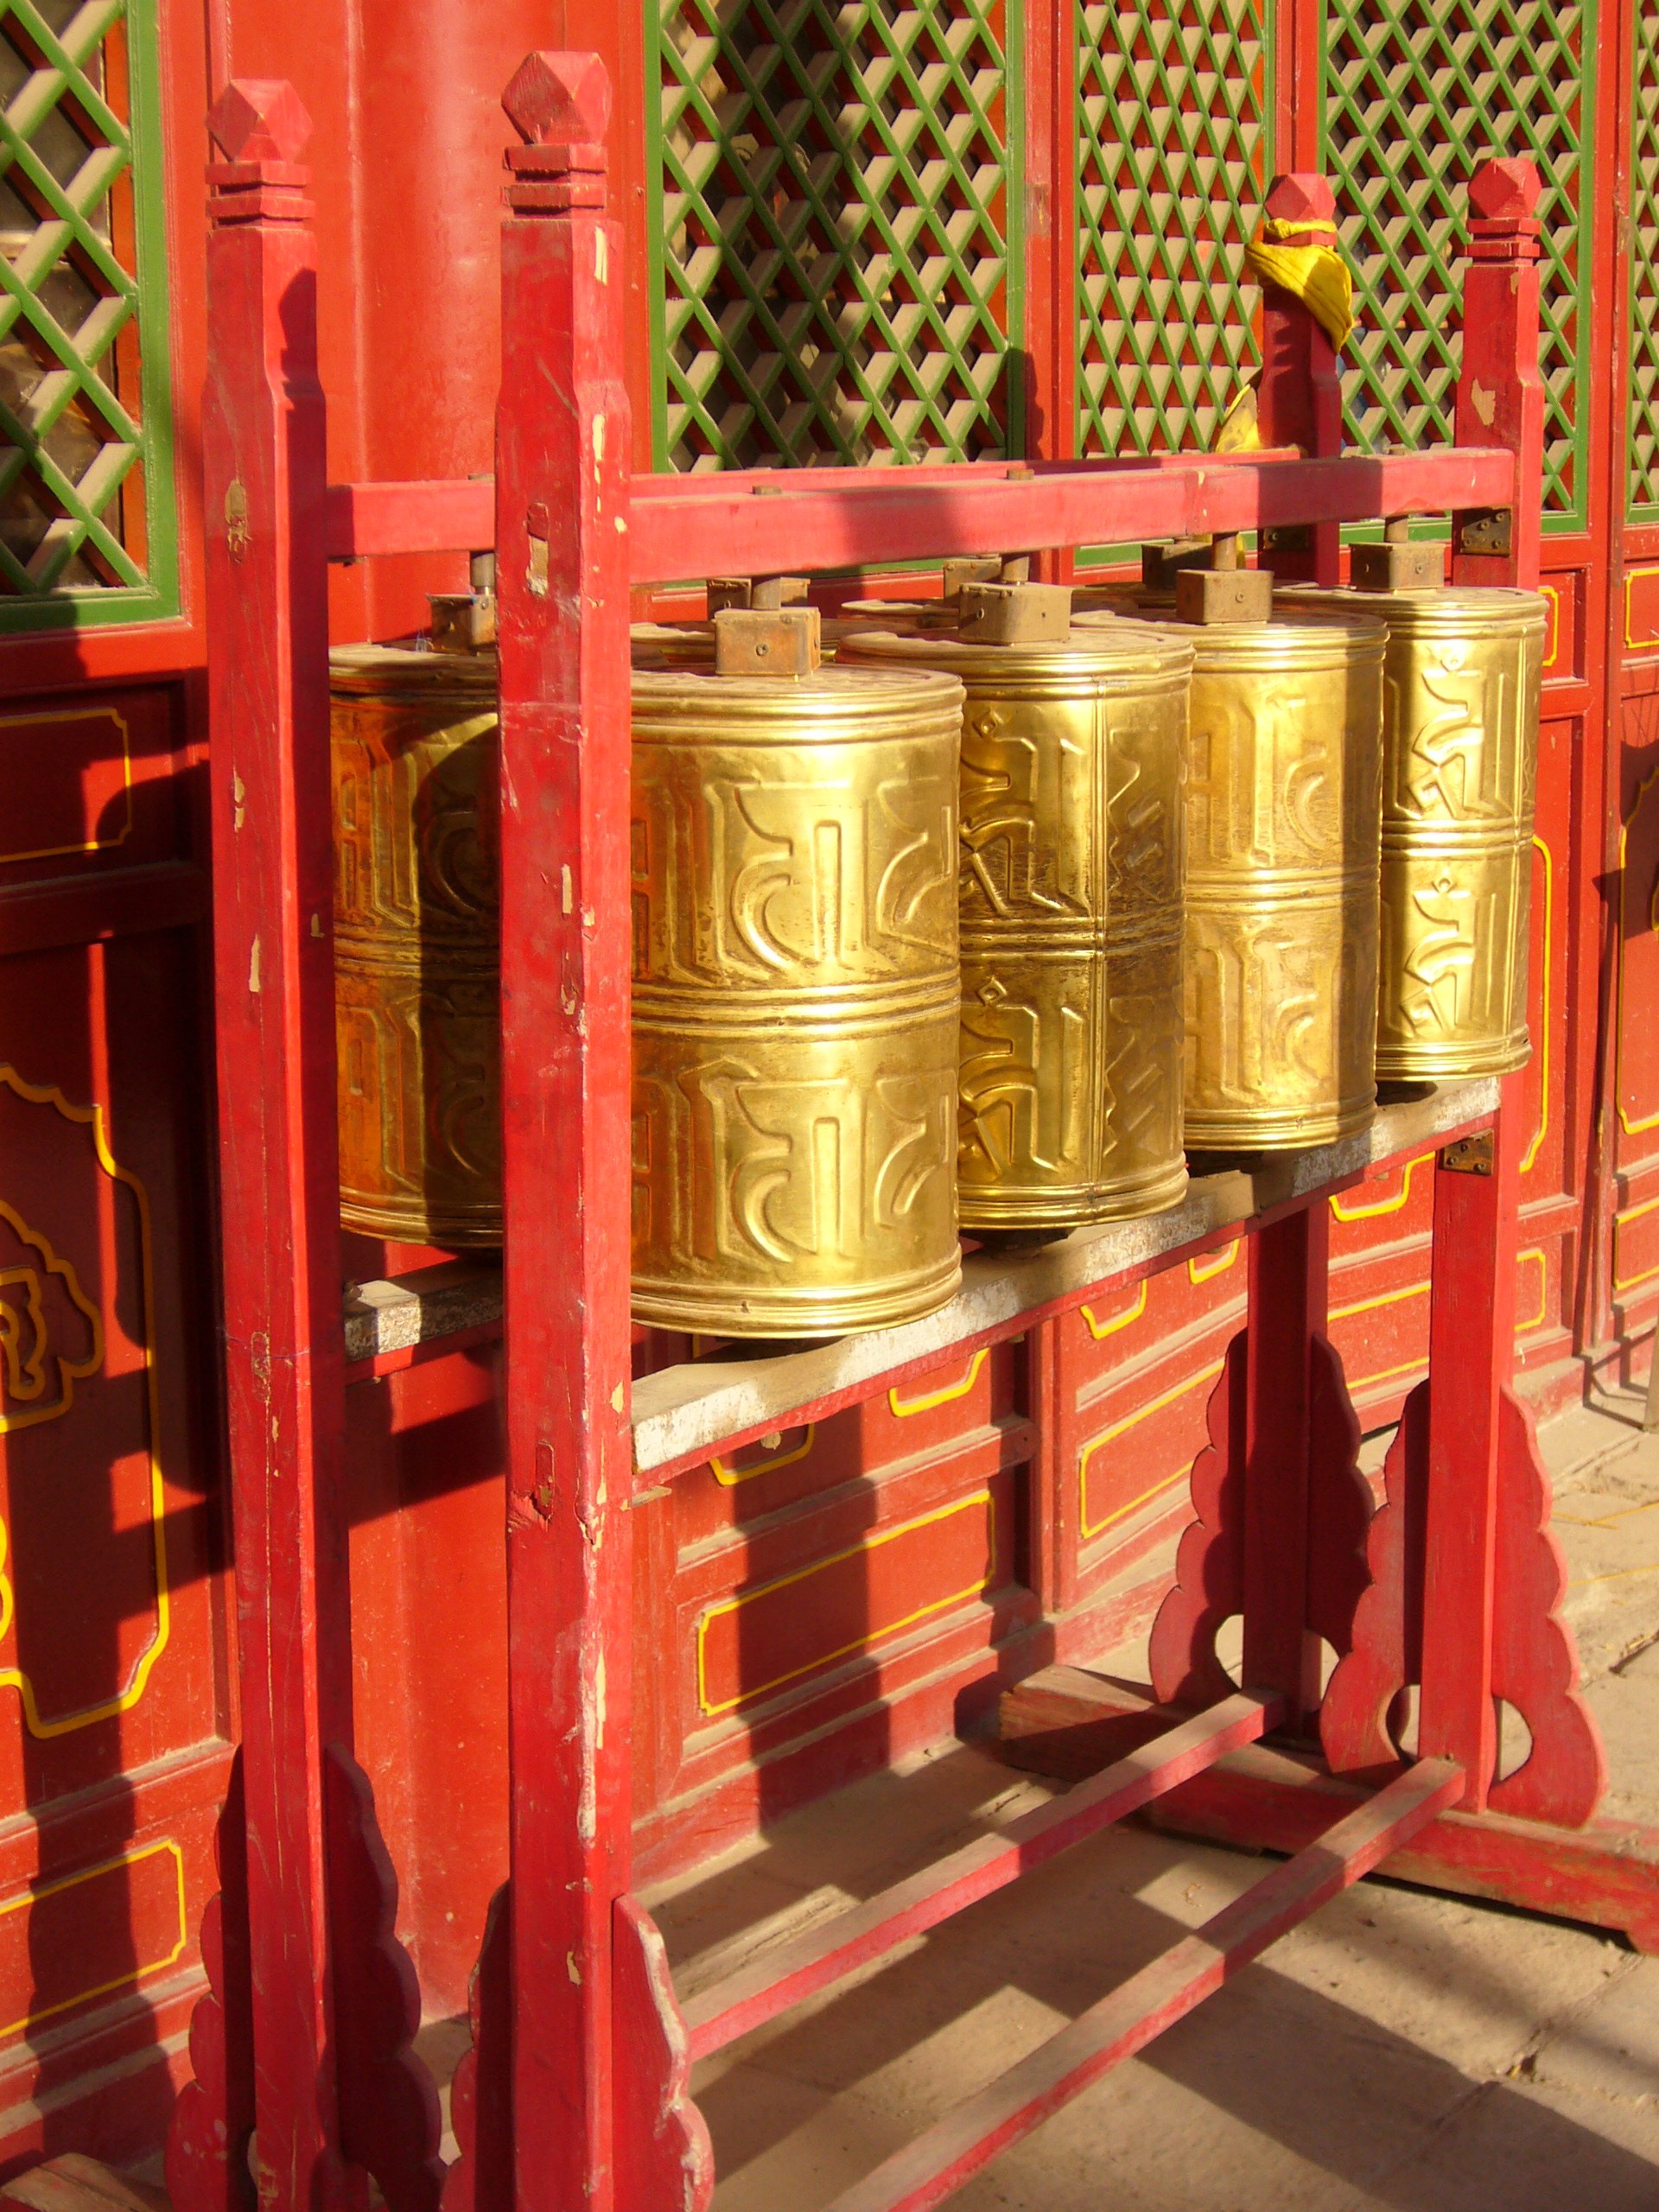
red, furniture, tibet, temple, monastery, china, mantra